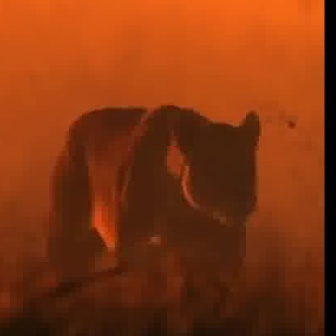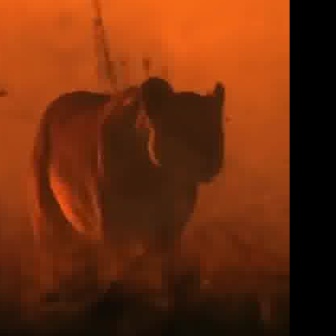
  Please identify the target specified by the bounding box [45,101,260,316] in the first image and locate it in the second image. Return the coordinates in [x_min,y_min,x_max,y_max] format.
Answer: [28,76,224,272]